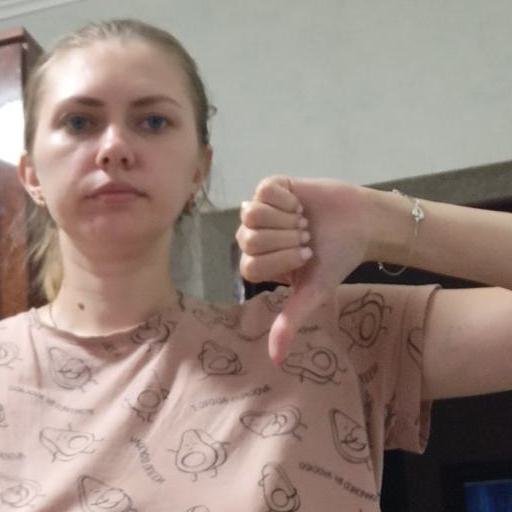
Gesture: dislike